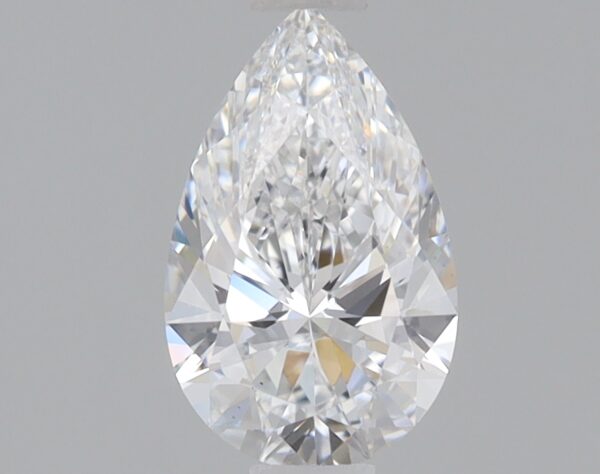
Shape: pear
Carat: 0.7
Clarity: VS1
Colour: E
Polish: EX
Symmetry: EX
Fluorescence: NONE
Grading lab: IGI
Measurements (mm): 7.9 x 4.93 x 3.08